Harry Beck

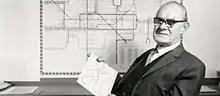

Henry Charles Beck (4 June 190218 September 1974) was an English technical draughtsman who created the first diagrammatic Tube map for the London Underground in 1931. Beck drew the diagram after being laid off by the Signalling Department of Underground Electric Railways of London.